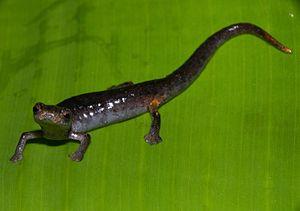
Bolitoglossa phalarosoma est une espèce d'urodèles de la famille des Plethodontidae.